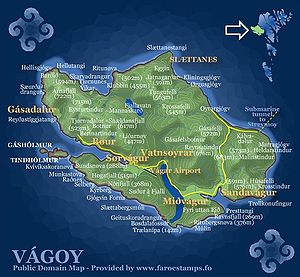
Skerhólmur
Kort over Vágar med Sørvágsfjørður fremhævet
Skerhólmur er en lille ubeboet holm i midten af Sørvágsfjørður, en knap fyrre kilometer lang fjord på den sydvestlige del af øen Vágar i den vestlige del af øgruppen Færøerne.